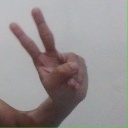
अक्षर: ऐ